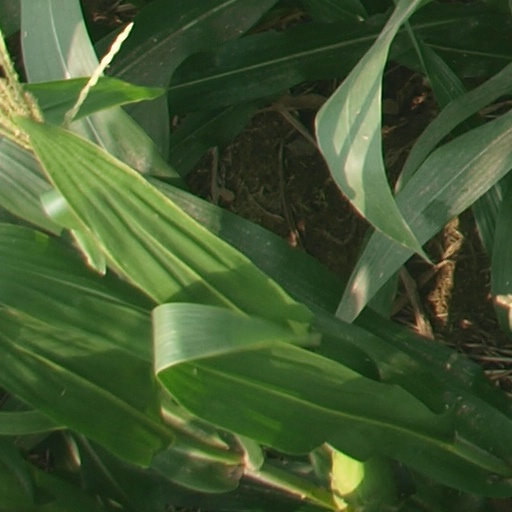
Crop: maize; corn